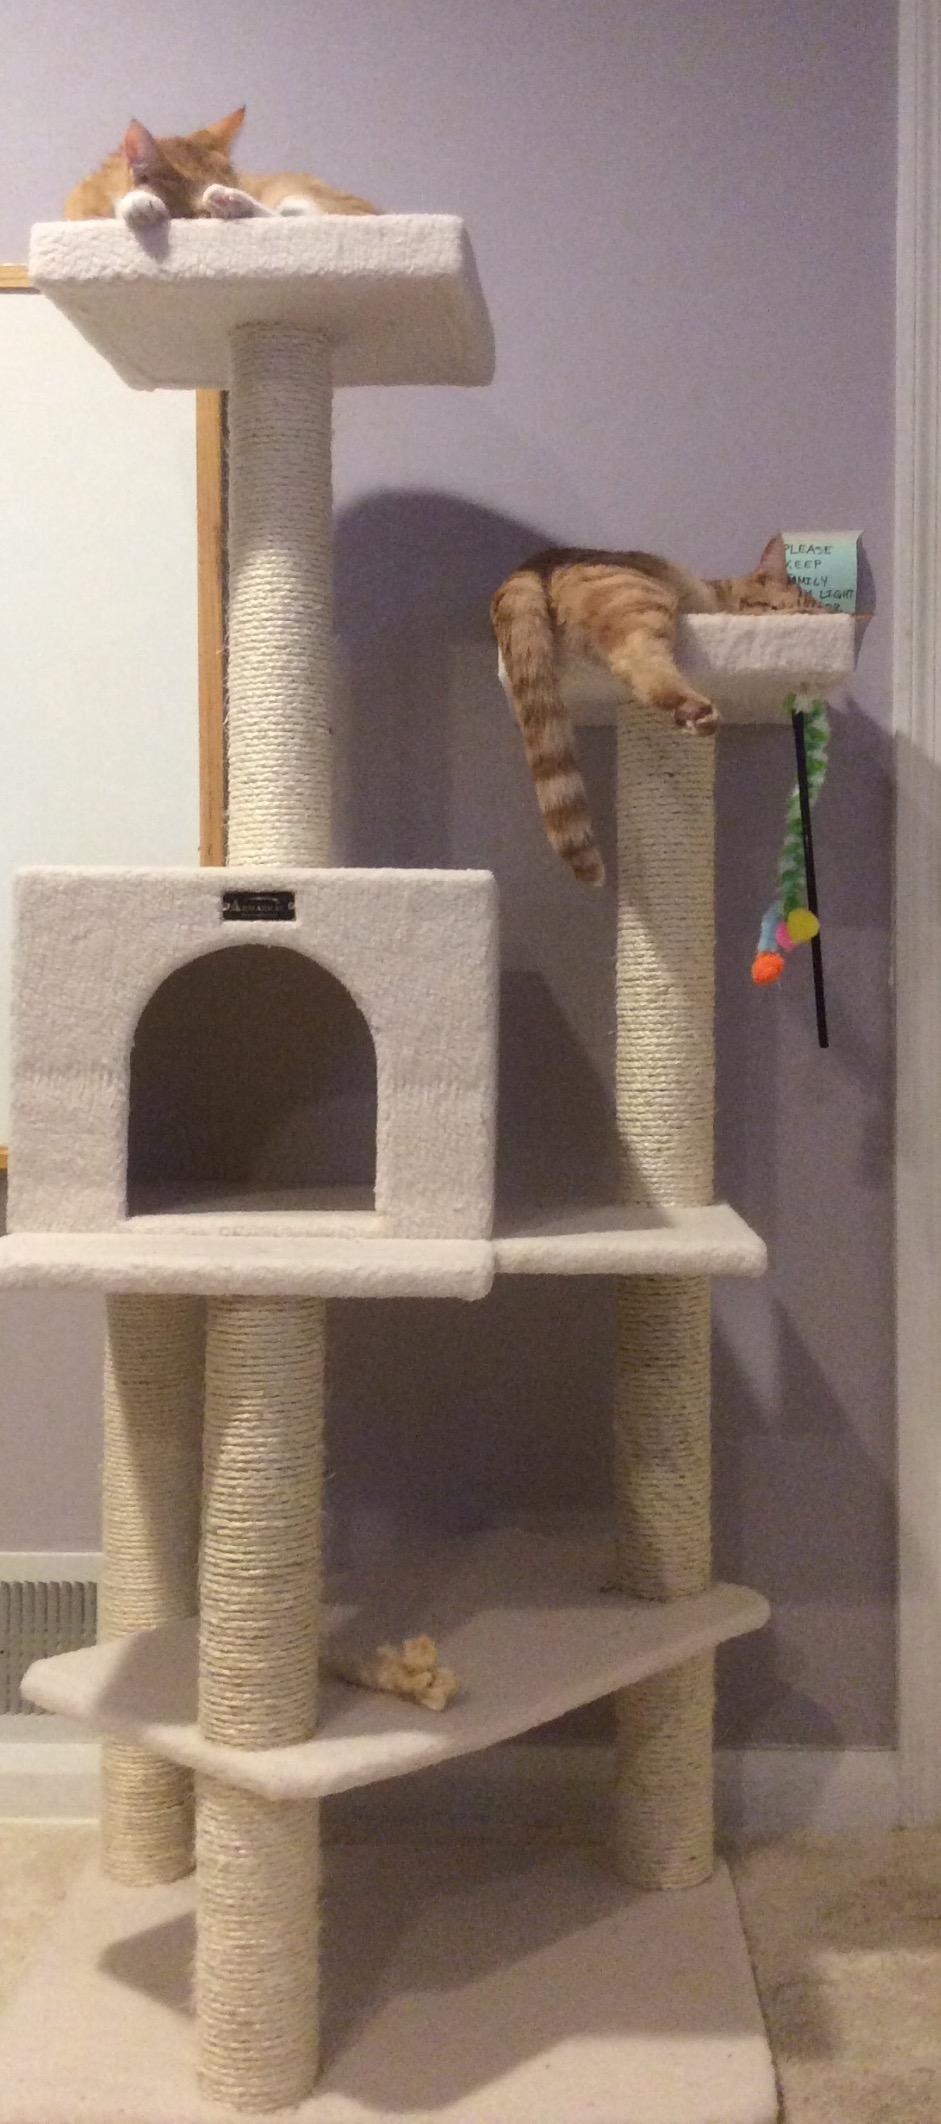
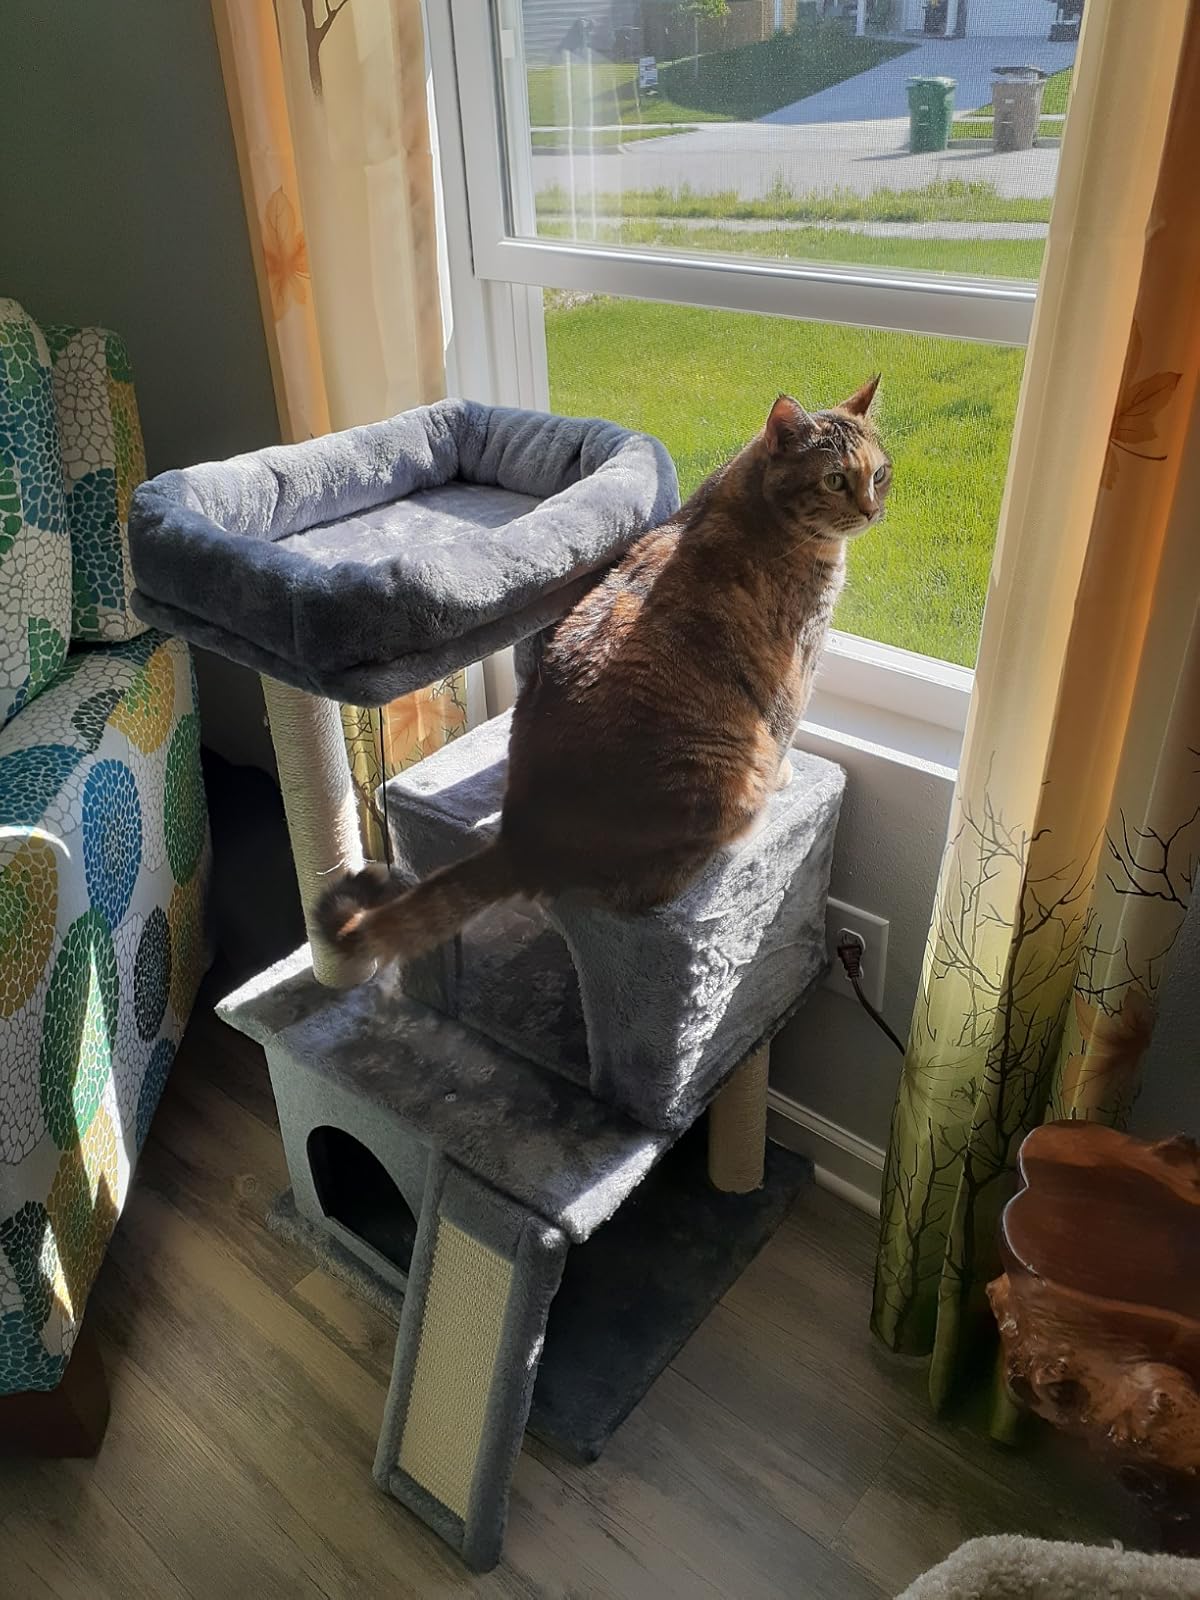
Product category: items_cat tree
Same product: no